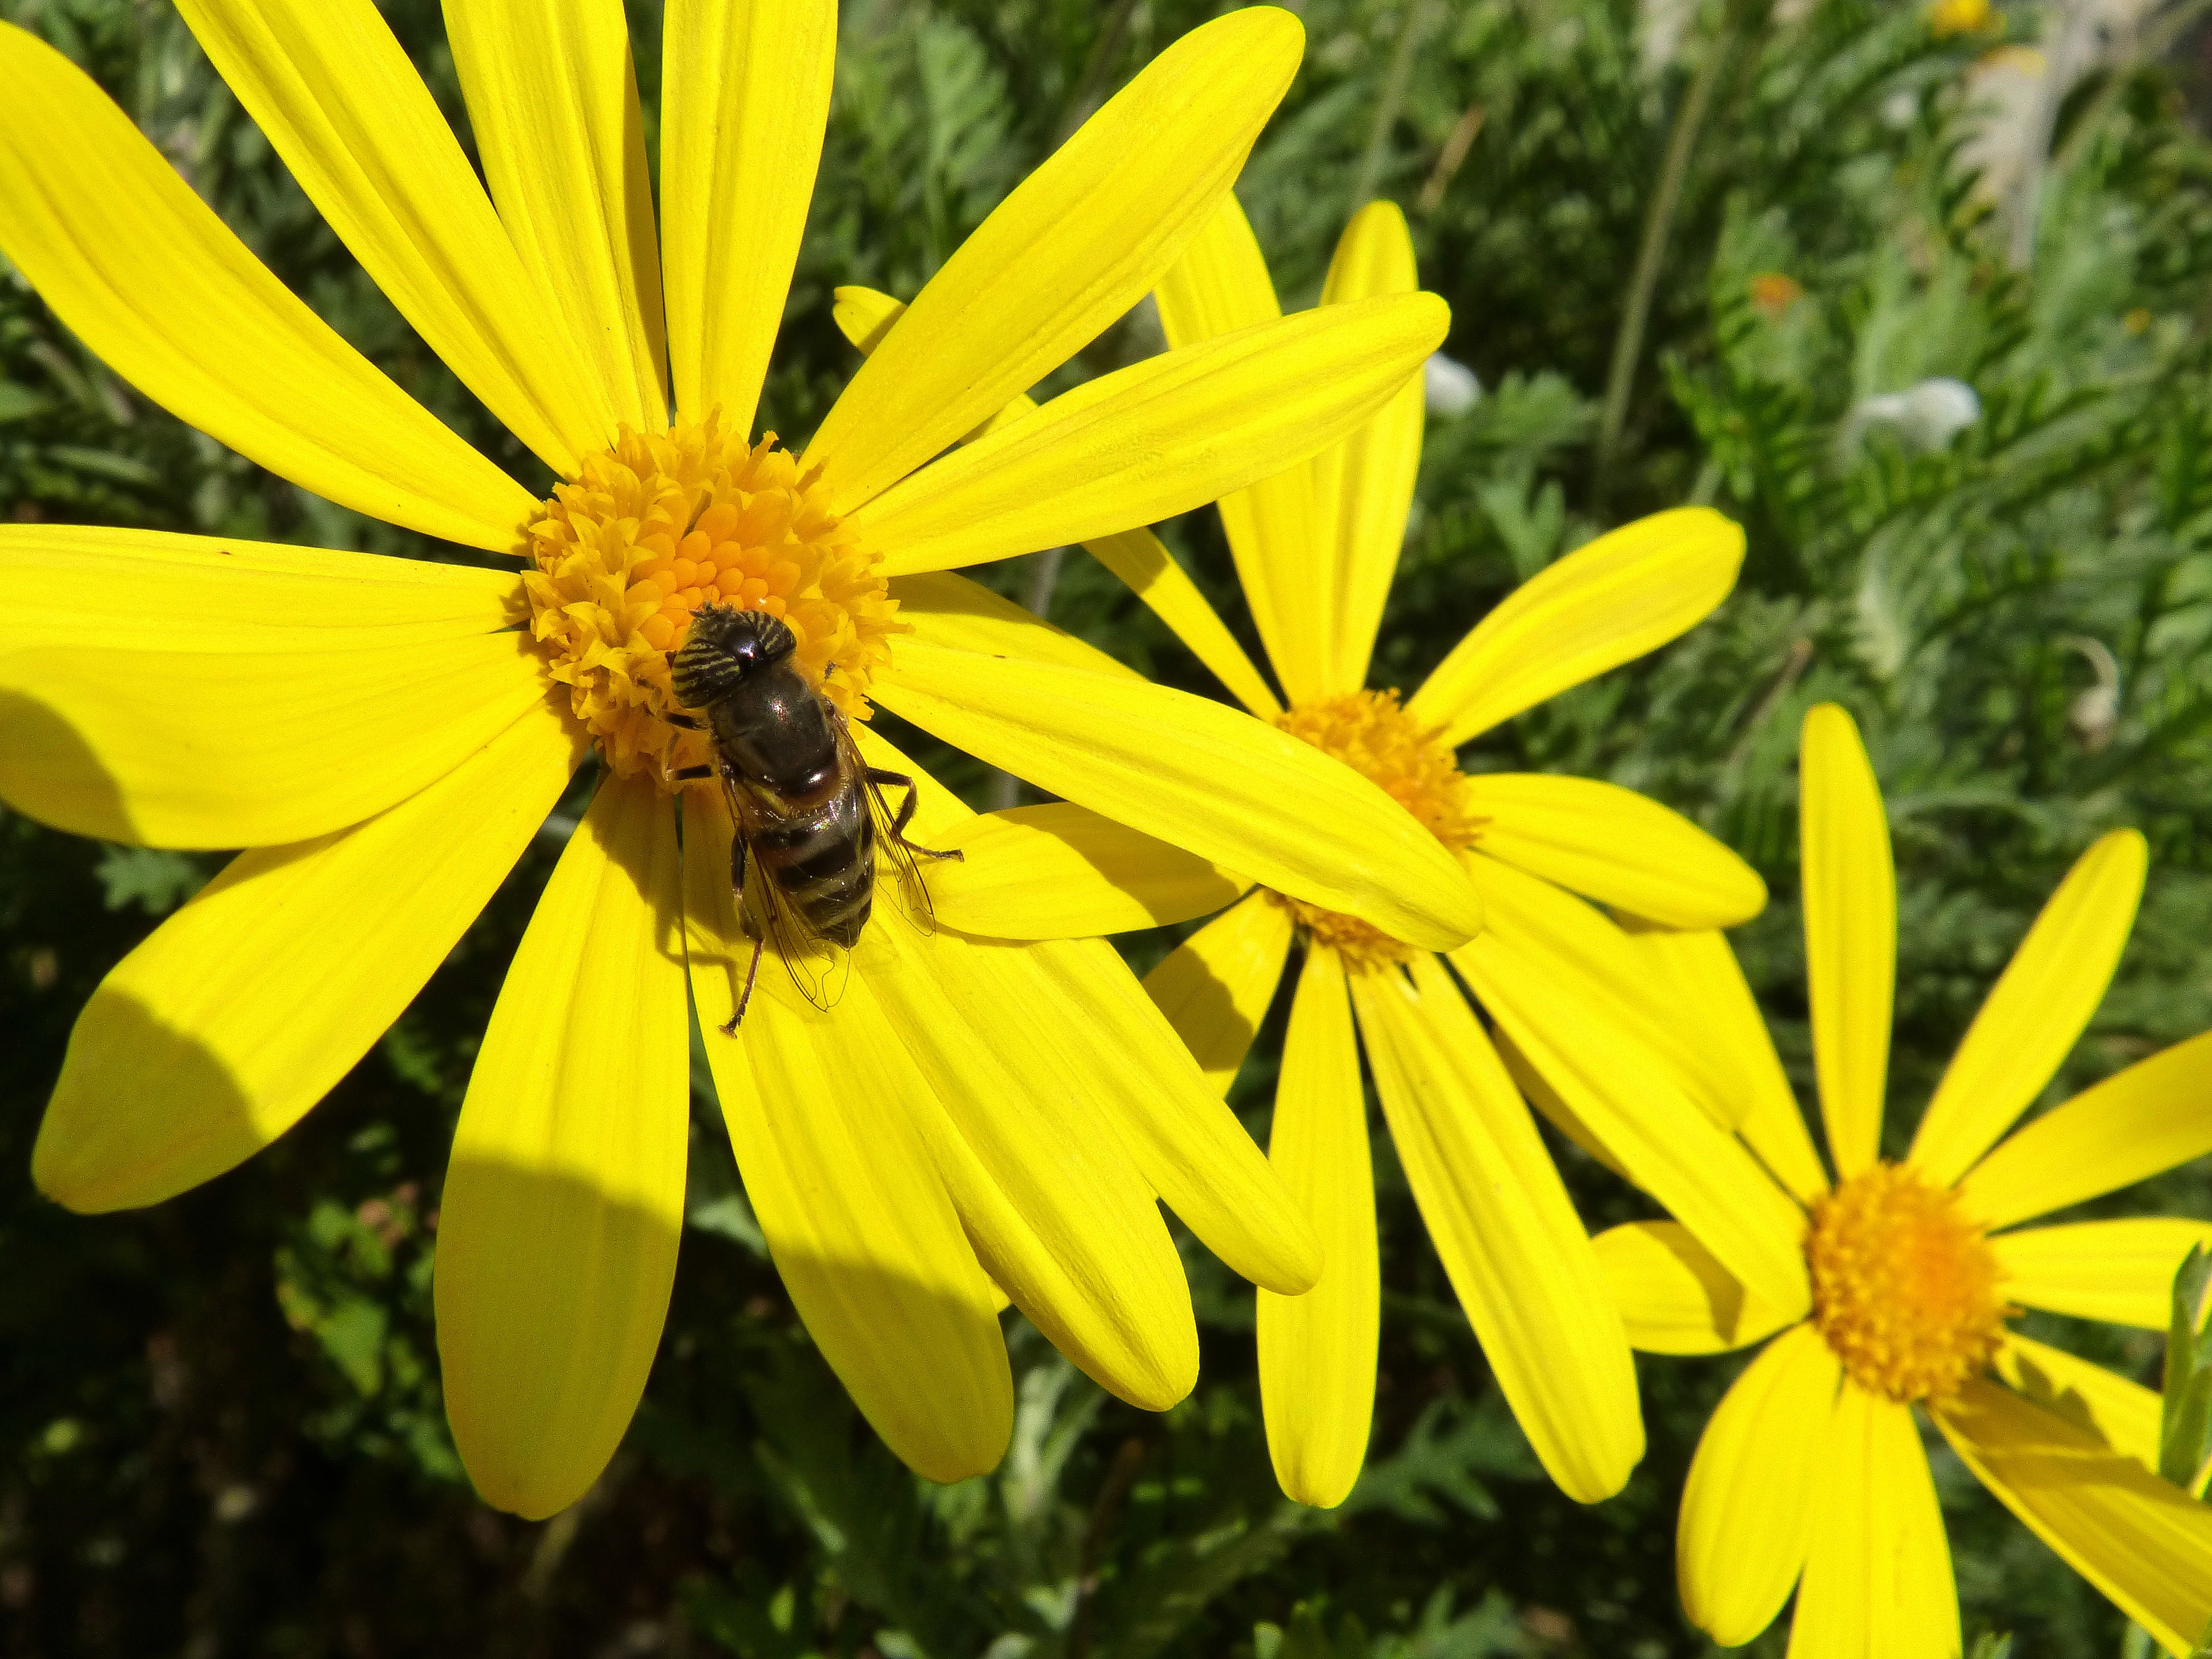
nature, plant, meadow, flower, petal, daisy, insect, botany, yellow, flora, fauna, invertebrate, yellow flower, wildflower, close up, bee, nectar, macro photography, flowering plant, honey bee, daisy family, blow fly, avsipa, land plant, membrane winged insect